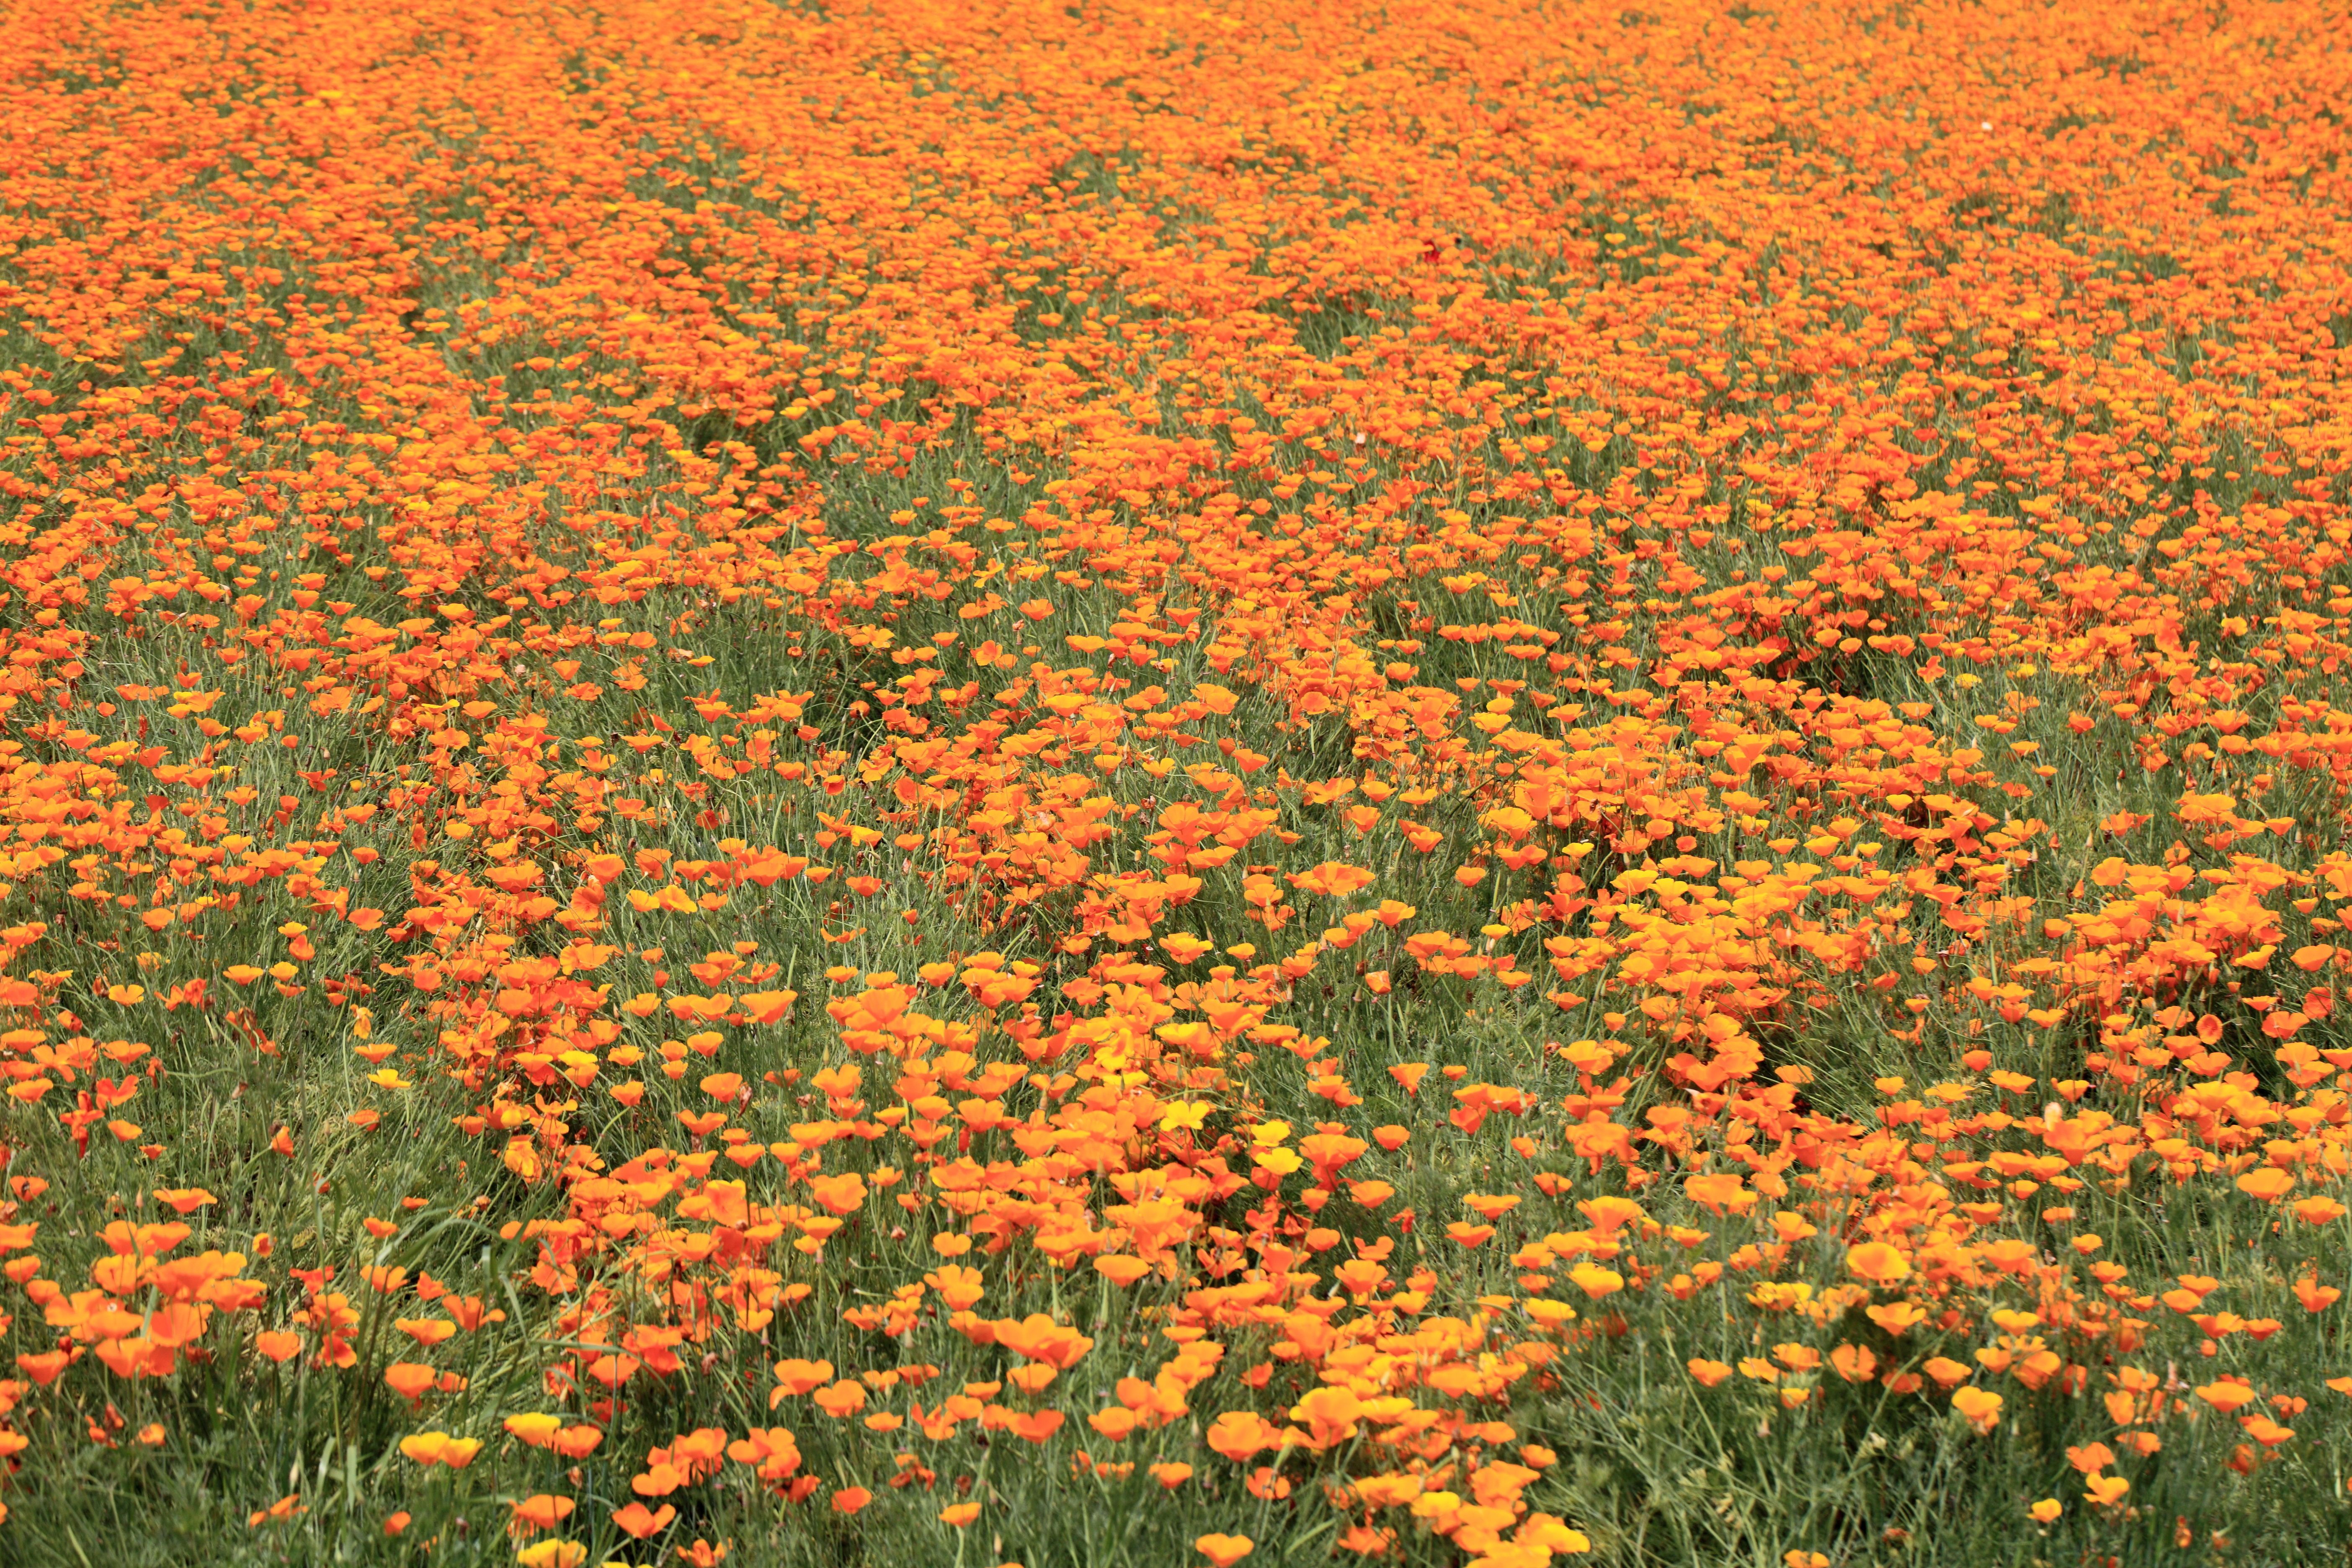
blossom, plant, field, meadow, prairie, leaf, flower, pattern, high, autumn, flora, wildflower, background, grassland, wallpaper, 5d, hires, poppy, eschscholzia, californica, markii, californiapoppy, hi, res, resolution, shirley, flowering plant, annual plant, land plant